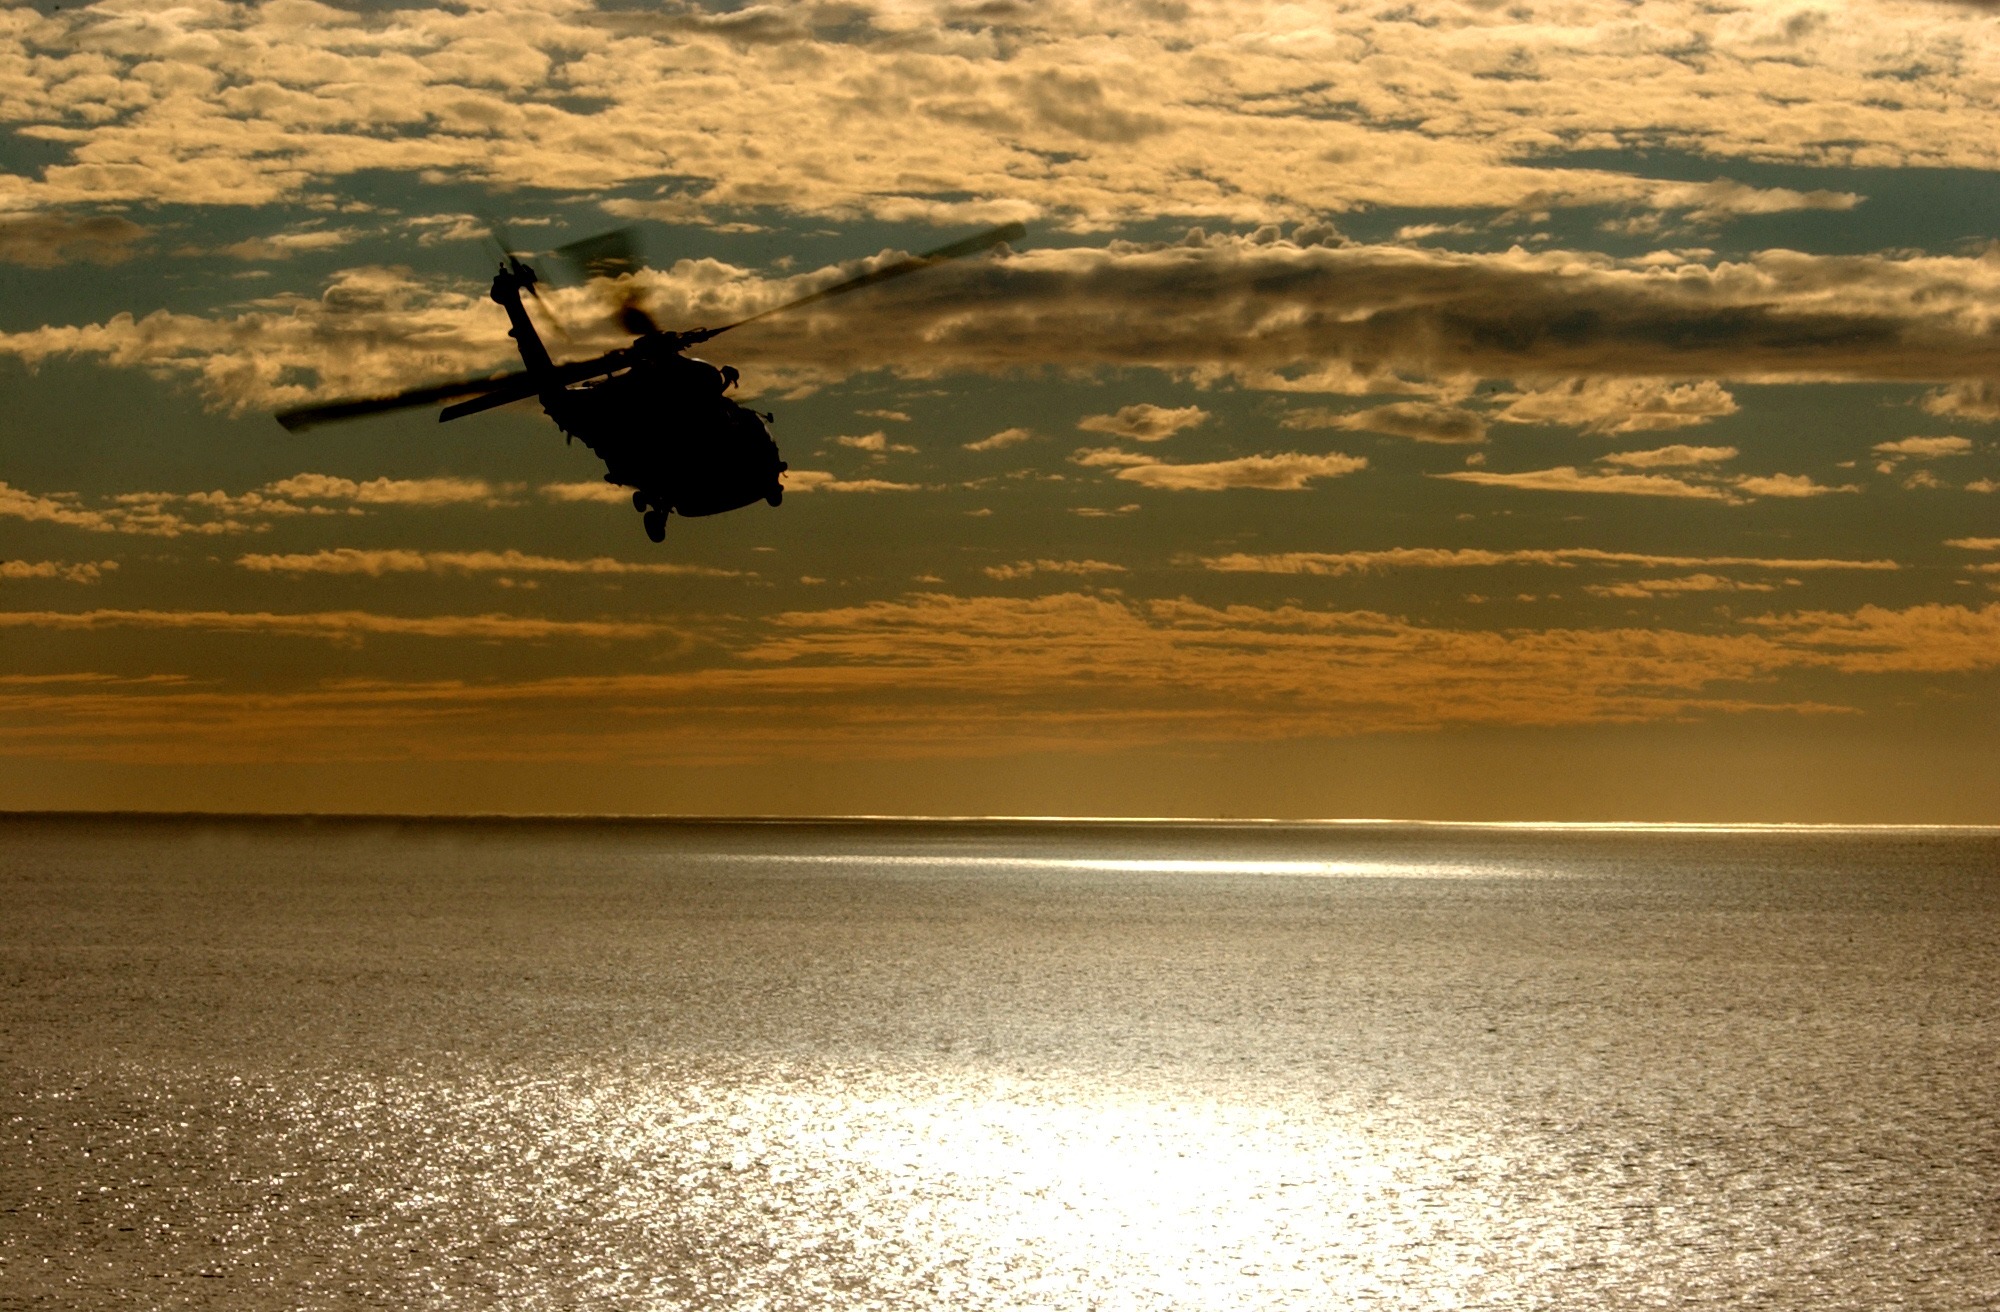
beach, sea, coast, water, nature, sand, ocean, horizon, light, cloud, sky, sunrise, sunset, sunlight, morning, shore, wave, dawn, aircraft, dusk, reflection, colorful, helicopter, outside, clouds, reflections, beautiful, atmosphere of earth